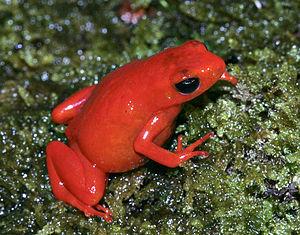
Les Mantellidae sont une famille d'amphibiens. Elle a été créée en 1946 par Raymond Ferdinand Laurent.